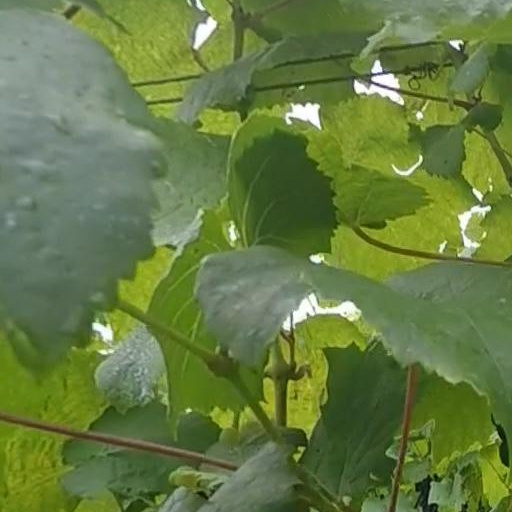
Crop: grape